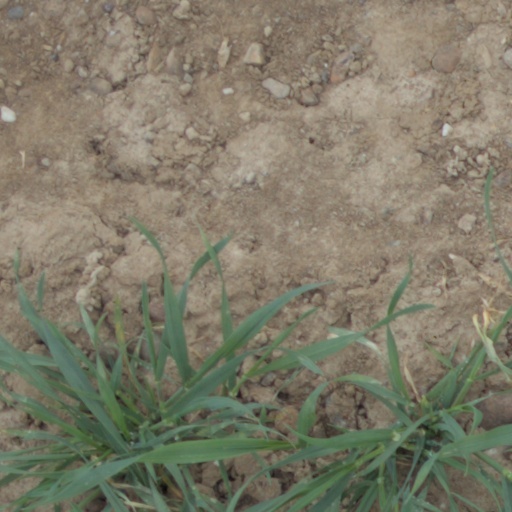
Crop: wheat